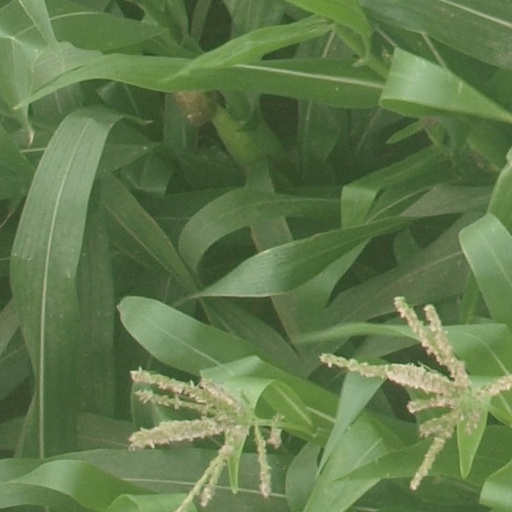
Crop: maize; corn